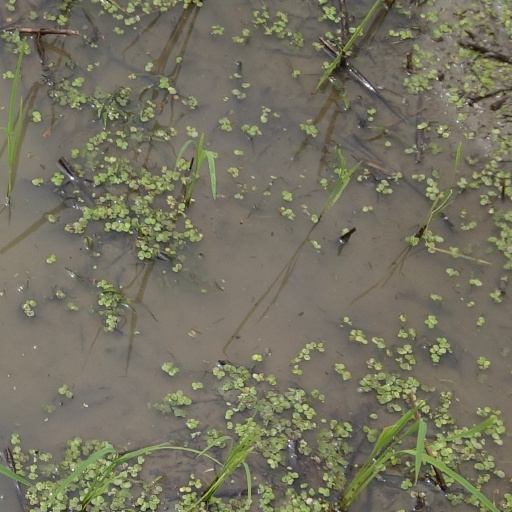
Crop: rice